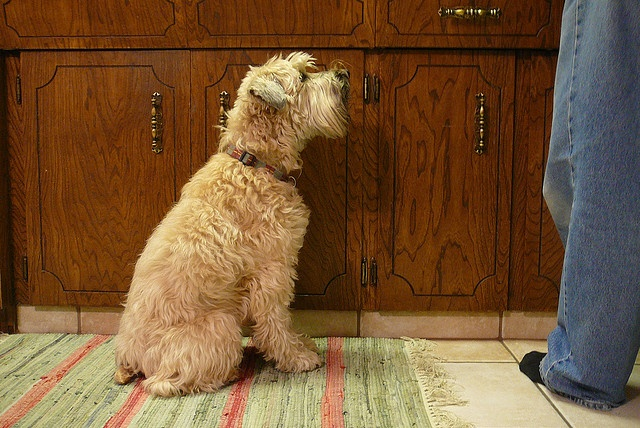
The small dog waits in the kitchen for food to be dropped by its owner.
A small dog sitting on the ground at some ones feet.
A dog sitting on a mat looking up at a person
A dog stands in a kitchen in anticipation of a treat.
A dog sitting on a rug in the kitchen begging for treats